Camren Bicondova

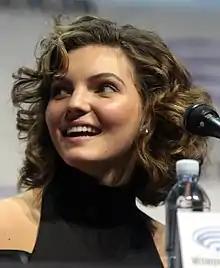
Bicondova at WonderCon 2017

Camren Renee Bicondova (born May 22, 1999) is an American actress and dancer. She is best known for her role as Selina Kyle / Catwoman on the Fox television crime-drama "Gotham" (2014–2019).